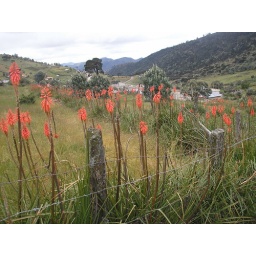
Cool orange flowers covering the mountainsides up in the Cuchumatan mountain range.